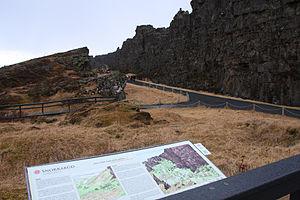
Þingvellir, toponyme islandais signifiant littéralement « plaines du Parlement », est un site historique et un parc national du sud-ouest de l'Islande, non loin de la capitale, Reykjavik.